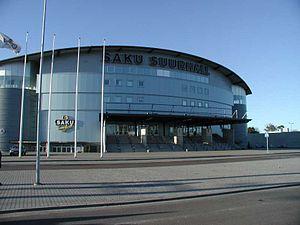
Le Concours Eurovision de la chanson 2002 fut la quarante-septième édition du concours. Il se déroula le samedi 25 mai 2002, à Tallinn, en Estonie. Il fut remporté par la Lettonie, avec la chanson I Wanna, interprétée par Marie N. Malte termina deuxième ; l'Estonie, pays hôte, et le Royaume-Uni terminèrent troisièmes ex æquo.
Saku Suurhall est une salle de sport située dans le quartier Haabersti de Tallinn en Estonie.
Haabersti est un quartier du district de Haabersti à Tallinn en Estonie.